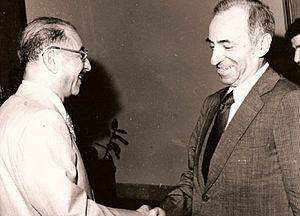
1968 est une année bissextile commençant un lundi.